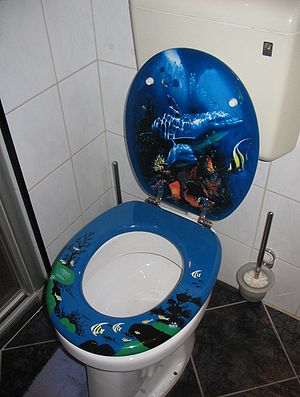
Toiletsæde
et dekoreret toiletsæde
Et toiletsæde er det stykke af et toilet, hvorpå man sætter sig, og som i de fleste tilfælde kan slås op. Sædet findes i mange forskellige materialer, men i dag er plastik det mest udbredte.